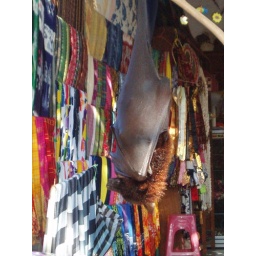
Named after a talking fruit bat in one of Christopher Moore's books